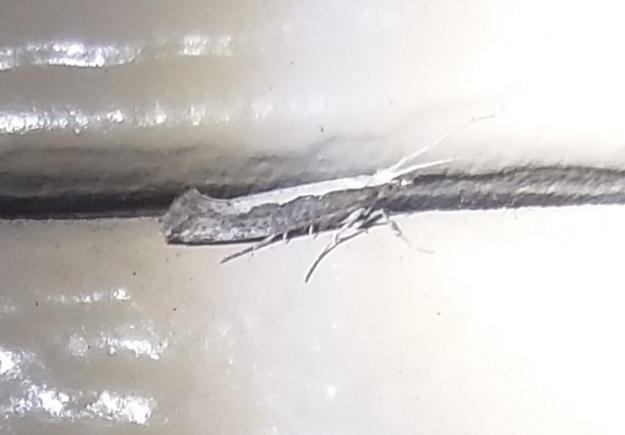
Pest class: diamondback_moth